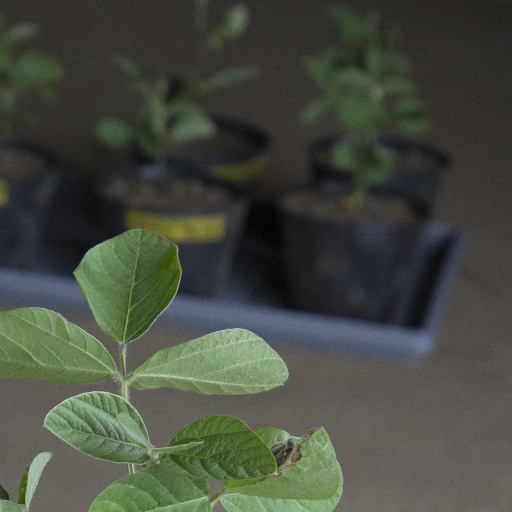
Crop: soybean